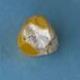
Maize quality: Bad